USS Maine (1890)

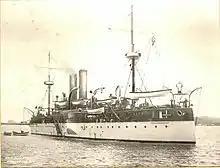
Stern view of "Maine"

"Maine"s building time of nine years was unusually protracted as a result of the limits of American industry at the time. (The delivery of her armored plating took three years, and a fire in the drafting room of the building yard, where "Maine"s working set of blueprints were stored, caused further delay.) During the nine-year construction span, naval tactics and technology changed radically and left "Maine"s role in the navy ill-defined. At the time when she was laid down, armored cruisers such as "Maine" were intended to serve as small battleships on overseas service and were built with heavy belt armor. Great Britain, France and Russia had constructed such ships to serve this purpose and sold others of this type, including "Riachuelo", to second-rate navies. Within a decade, this role had changed to one of commerce raiding, for which fast, long-range vessels, with only limited armor protection, were needed. The advent of lightweight armor, such as Harvey steel, made this transformation possible.